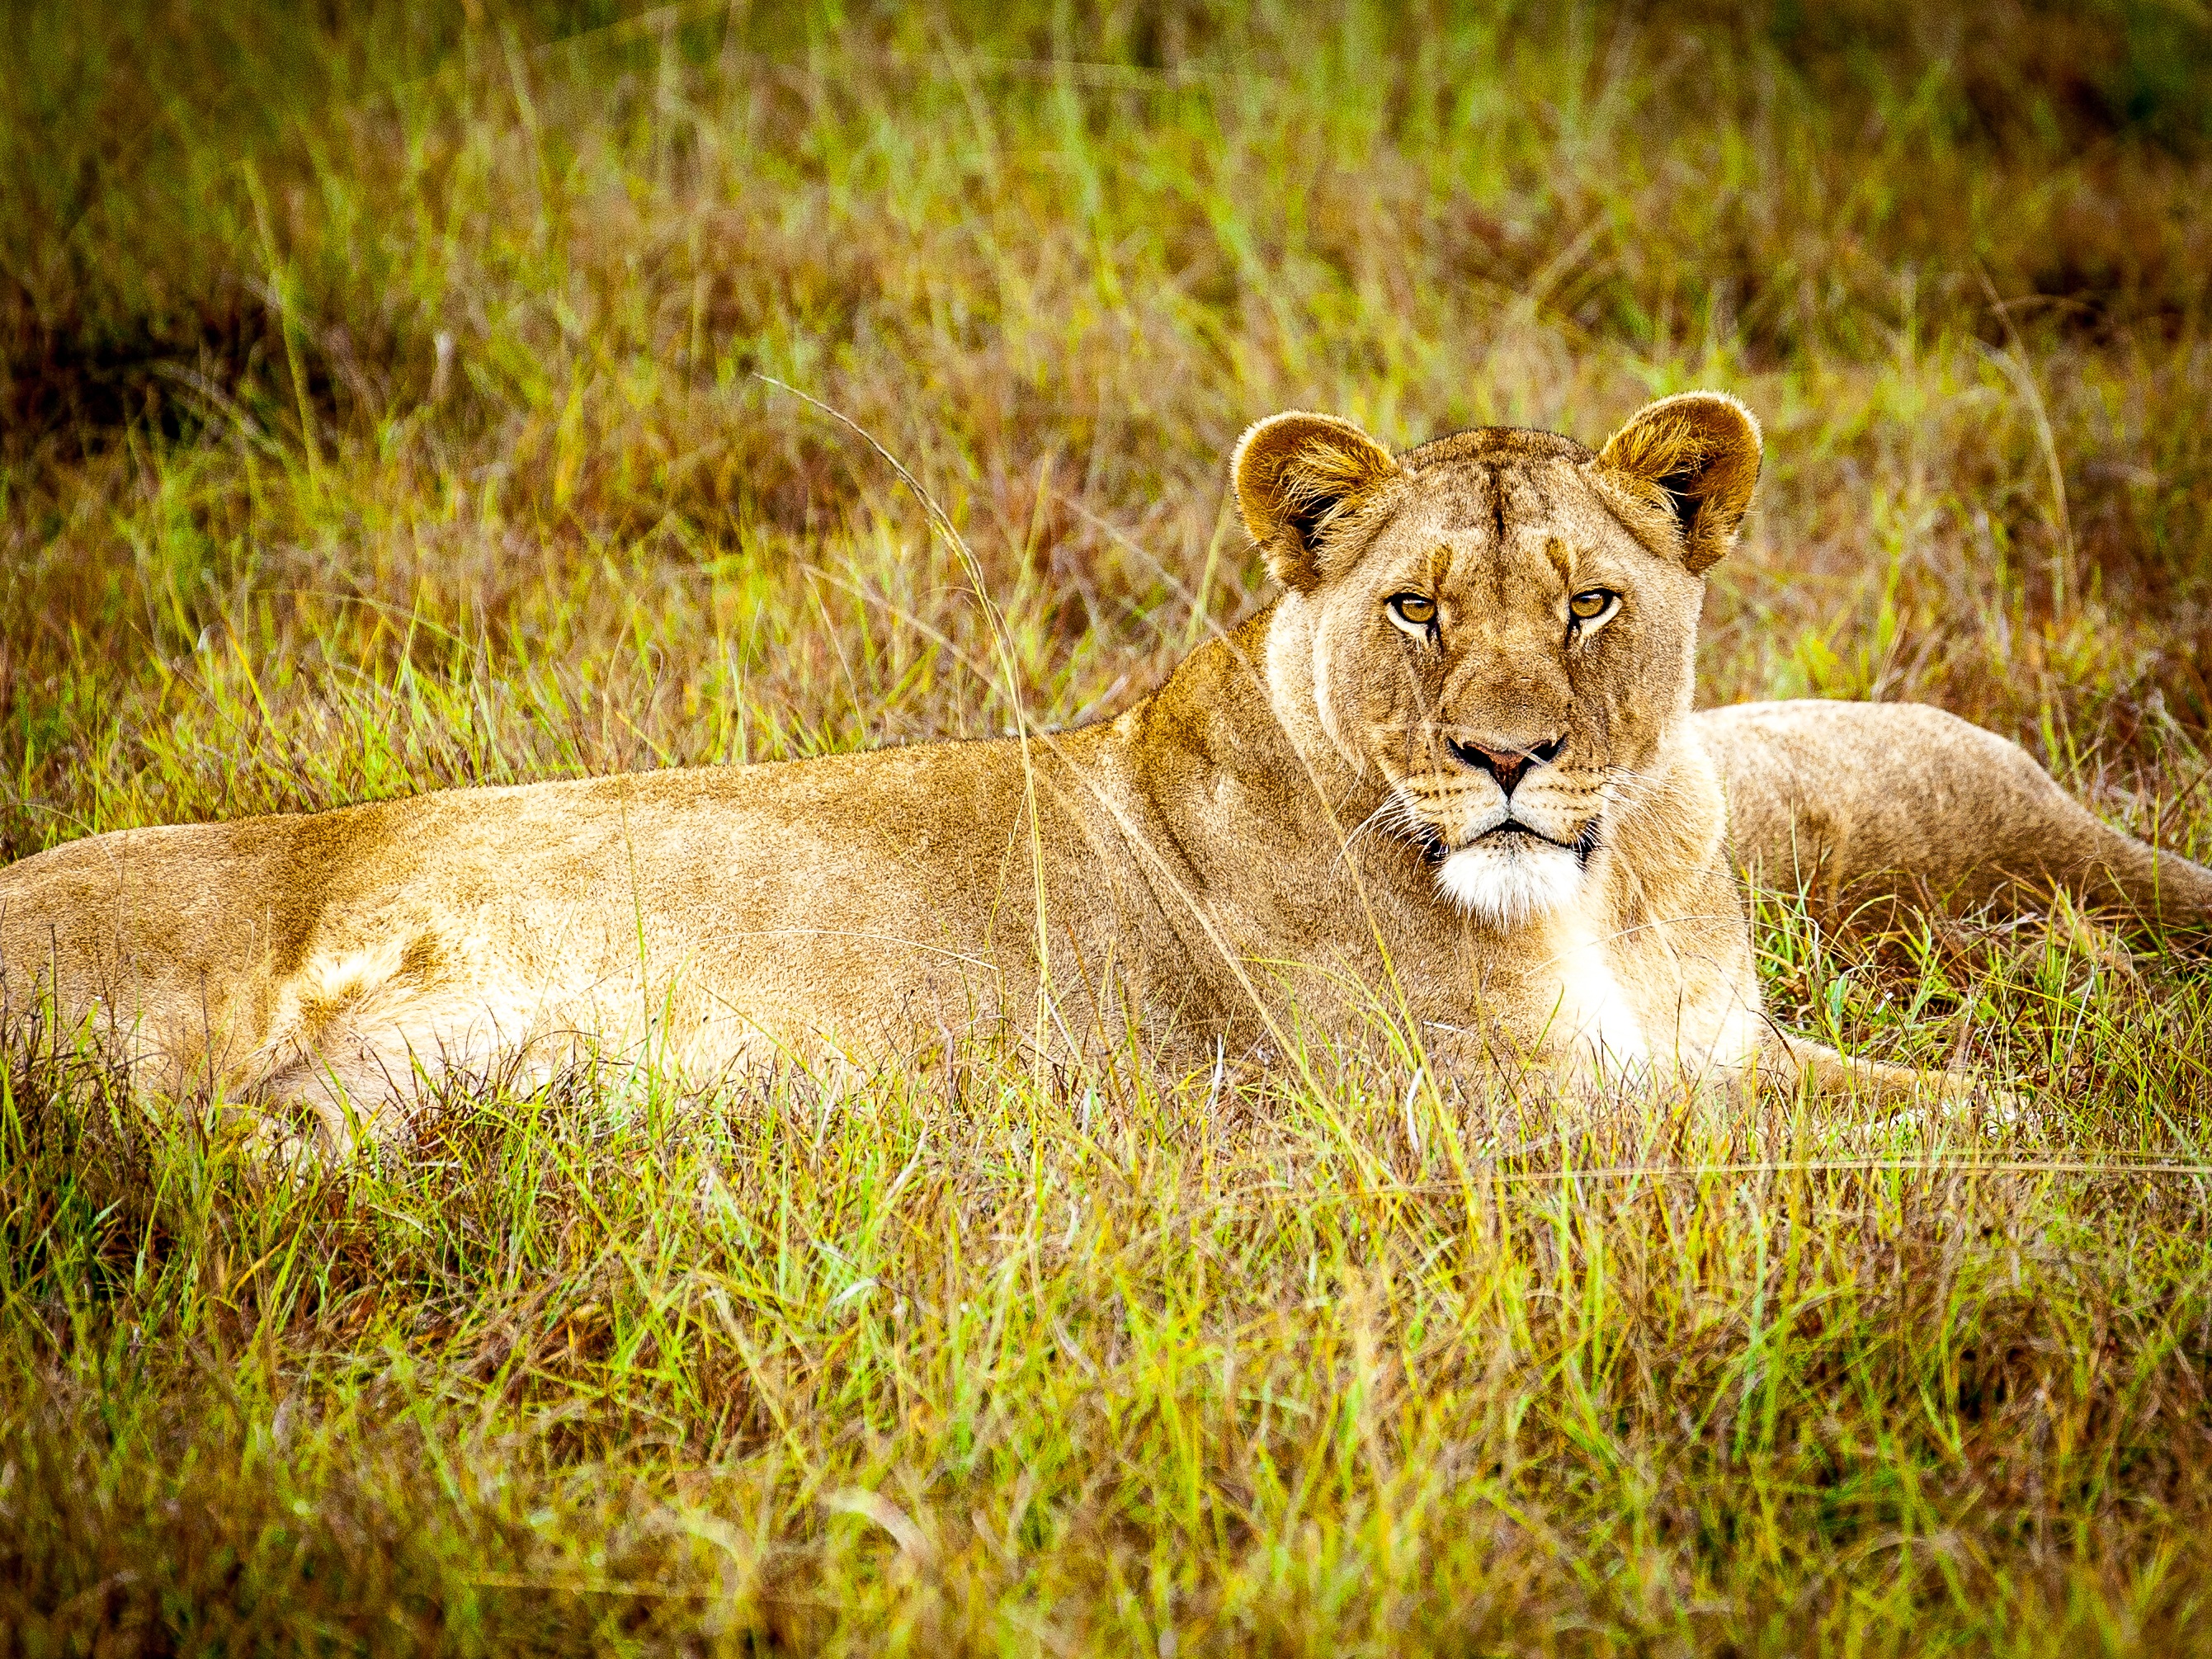
nature, grass, prairie, adventure, wildlife, cat, africa, mammal, predator, fauna, savanna, lion, lioness, plain, big cat, wild animal, grassland, vertebrate, wildcat, safari, south africa, lion females, big cats, cat like mammal